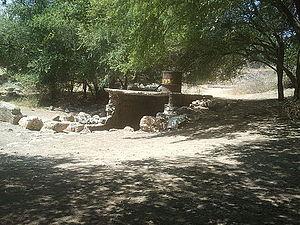
Huqoq ou Hukkok était un ancien village juif, situé à 12,5 km au nord de Tibériade. La région a été colonisée depuis les temps anciens et est mentionnée dans le Livre de Josué. Le village arabe Yaquq a été construit à l'emplacement de Huqoq, et un kibboutz nommé Hukok a été établi près du site le 11 juillet 1945.